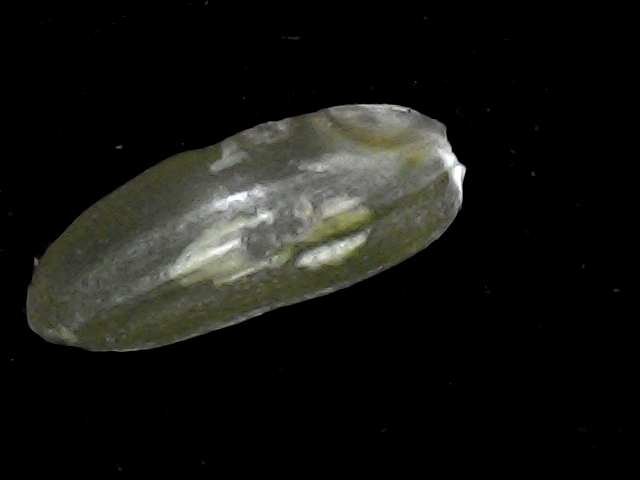
Rice variety: BR23